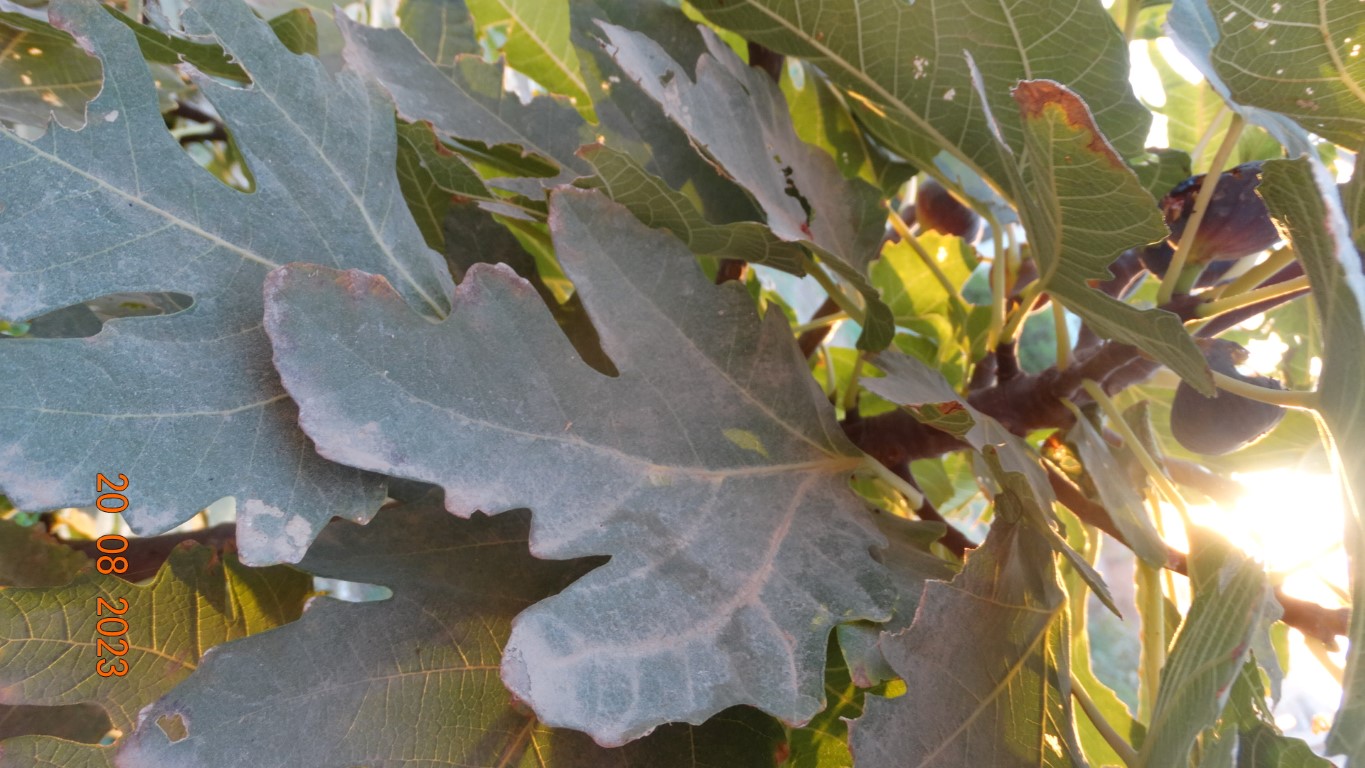
Label: infected